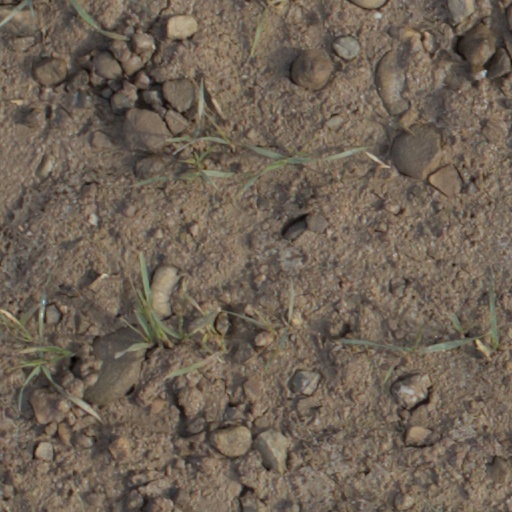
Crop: wheat